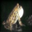
Label: frog